JS Makinami

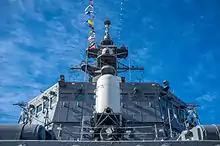
Phalanx Close In Weapons System

In November 2010, "Makinami", along with the destroyer , was dispatched to Aden, Yemen to participate in anti-piracy escort operations off the coast of Somalia. The destroyer was part of the sixth rotation of JMSDF vessels patrolling in this region. She undertook 28 sorties, returning to Japan on 11 January 2011. On 15 March 2011, she was reassigned to the JMSDF Escort Flotilla 3, based at Ōminato in Aomori Prefecture.